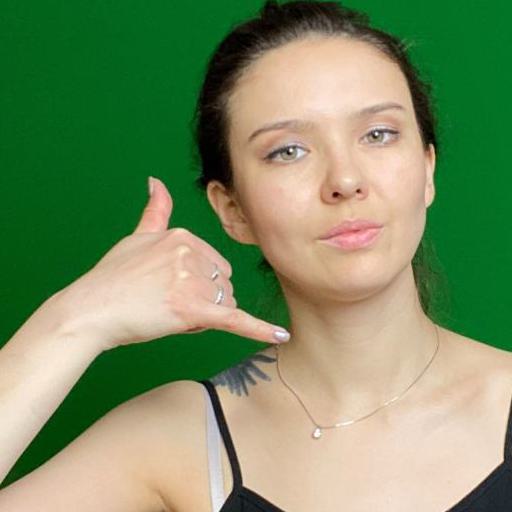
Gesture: call